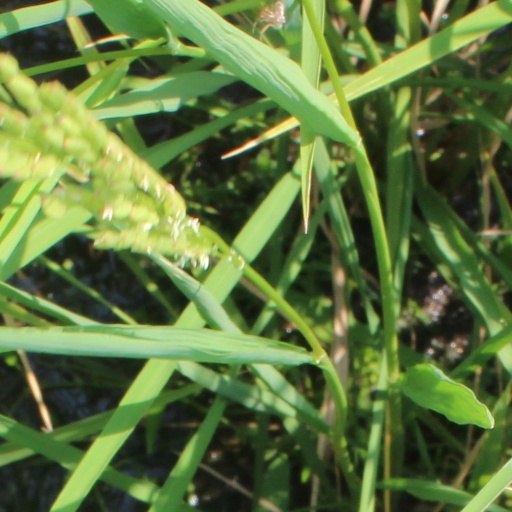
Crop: rice